Question: Please indicate a possible affordance area of the knife that can be used for holding
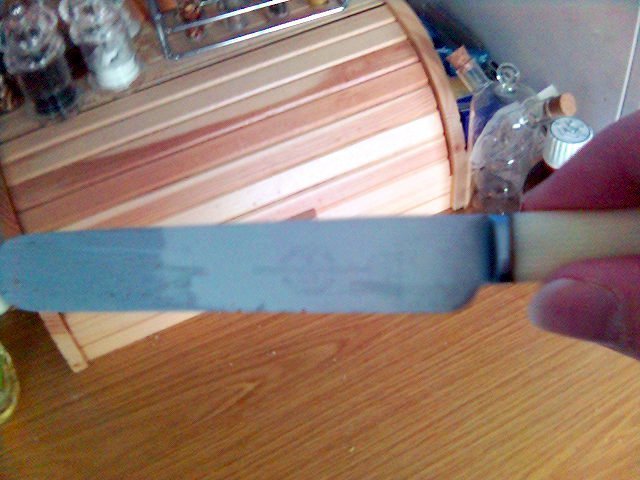
Answer: [490.633, 208.652, 638.001, 287.6]